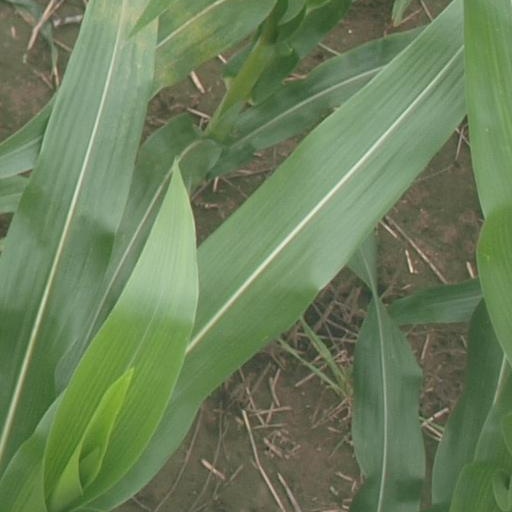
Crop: maize; corn